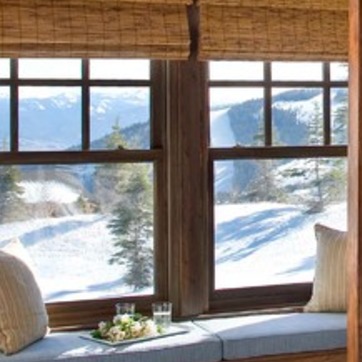
Material: wood